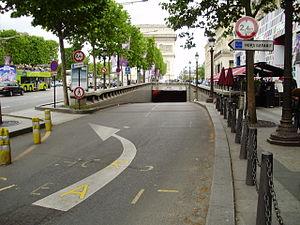
Tunnel de l'Étoile, à Paris (8e), France
Le tunnel de l'Étoile est un tunnel routier de Paris, reliant l'avenue des Champs-Élysées à l'avenue de la Grande-Armée, en passant sous la place Charles-de-Gaulle et l'arc de triomphe de l'Étoile.